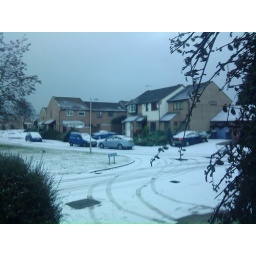
Scene outside my window but check out how clear i got the branch of the bush in front